Northcliff

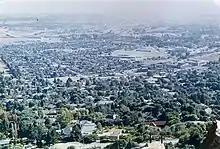
View from Northcliff Ridge (1978)

Northcliff Hill (also known as Aasvoëlkop (Vulture Ridge) due to the cliffs being predominantly inhabited by these birds of prey before being urbanised) is believed to have been populated by humans for over 250,000 years. At 1807 metres, the ridge is the second-highest point in Johannesburg, being one metre lower than Observatory Ridge. It has three vegetation zones and is inhabited by many different animals.